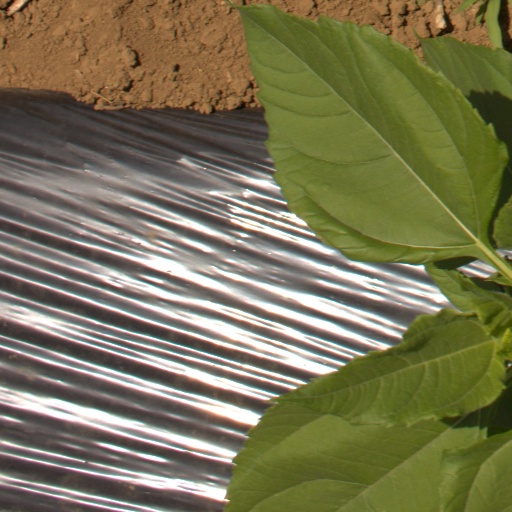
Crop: Jerusalem artichoke